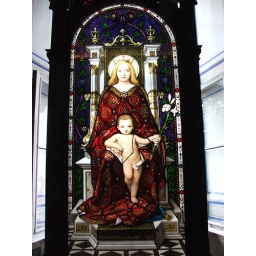
An exquisitely beautiful stained glass window in the Vatican Museum